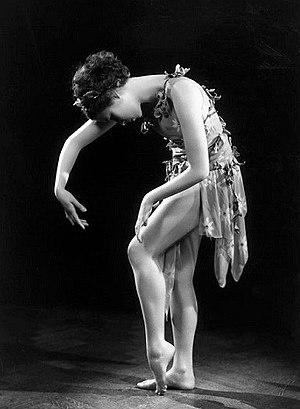
Nini Theilade est une danseuse étoile, chorégraphe et pédagogue danoise.